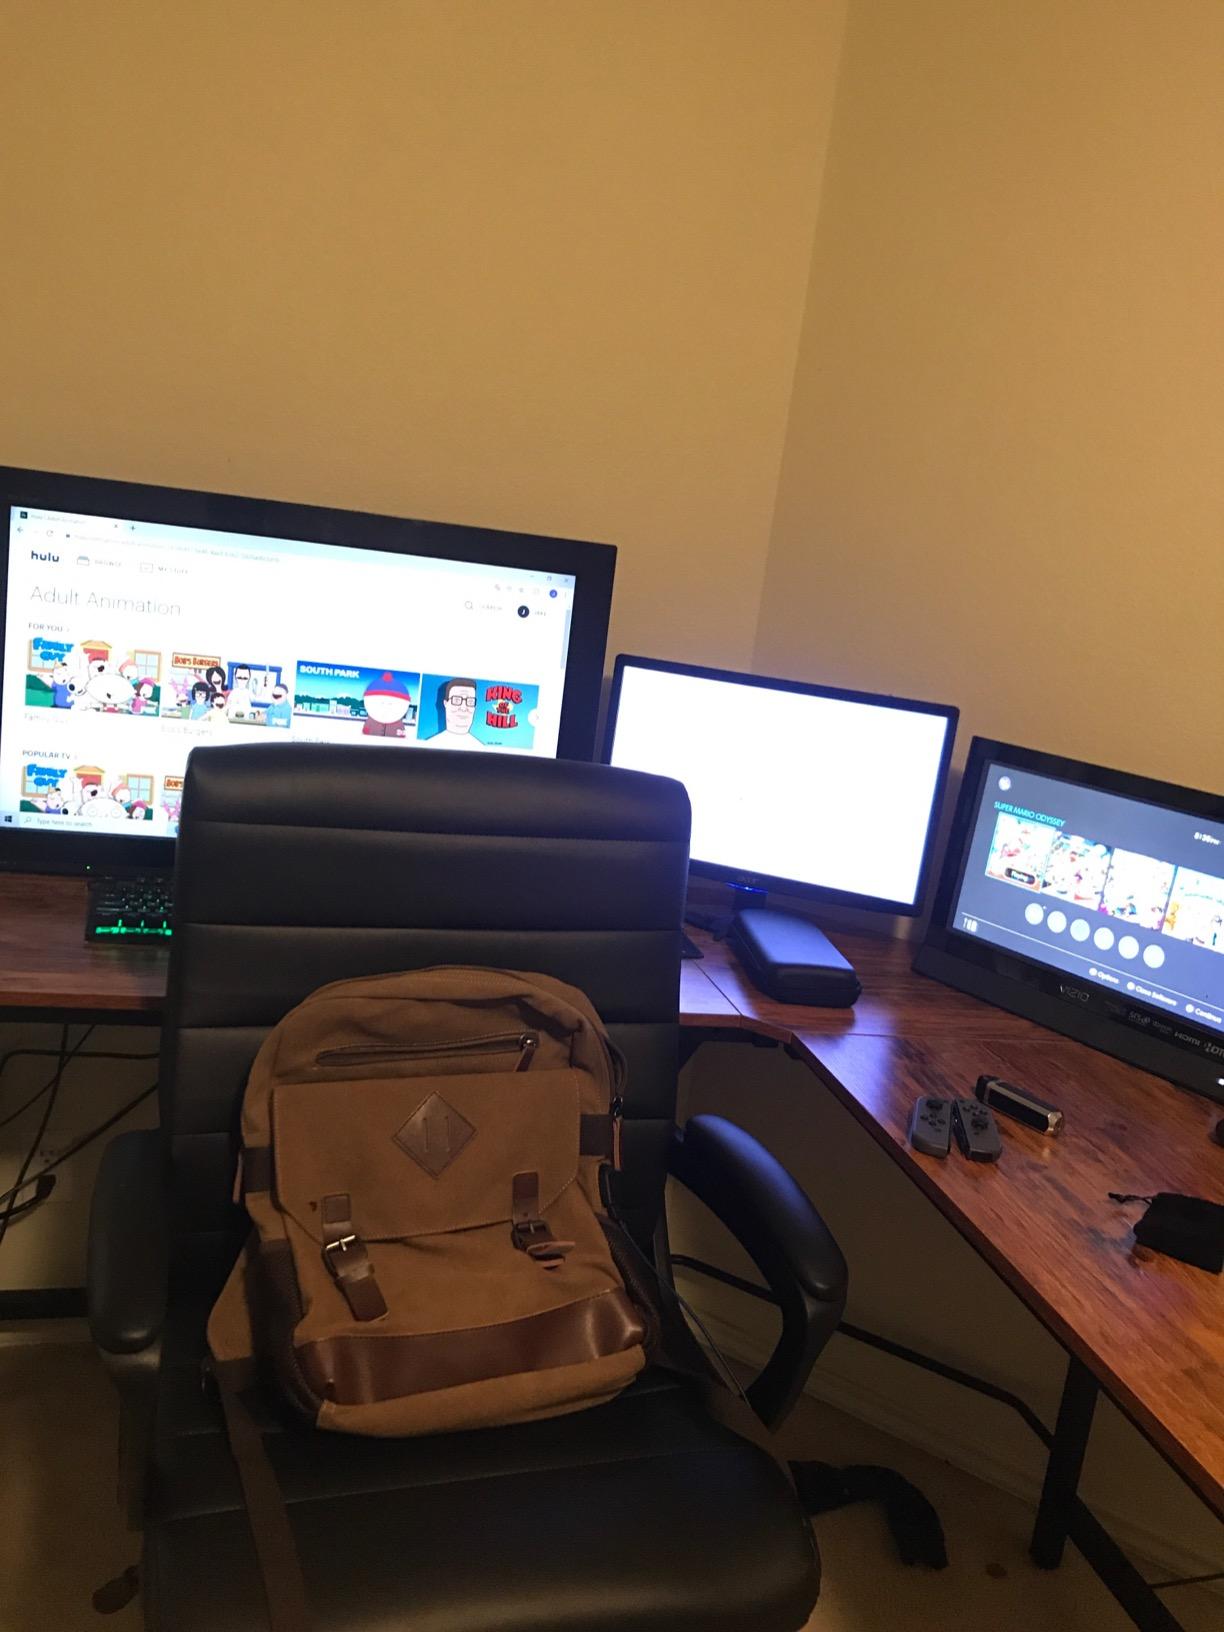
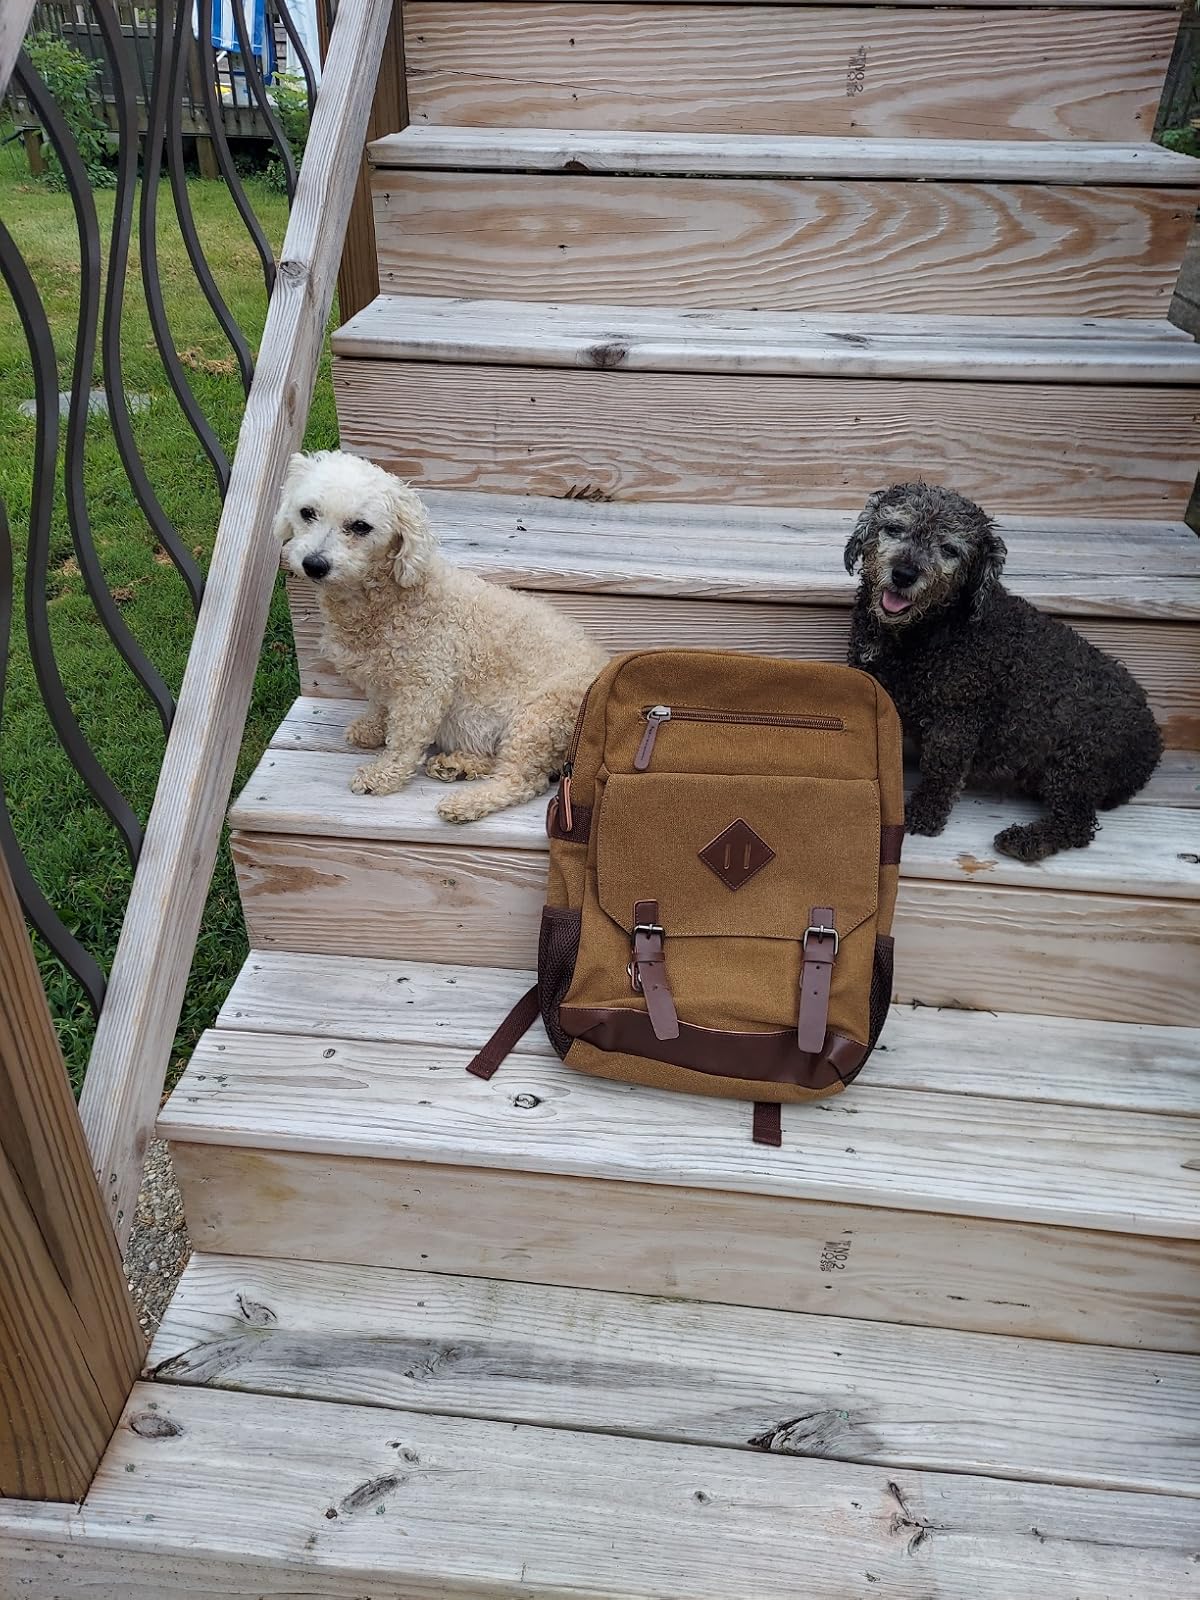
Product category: bag
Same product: yes